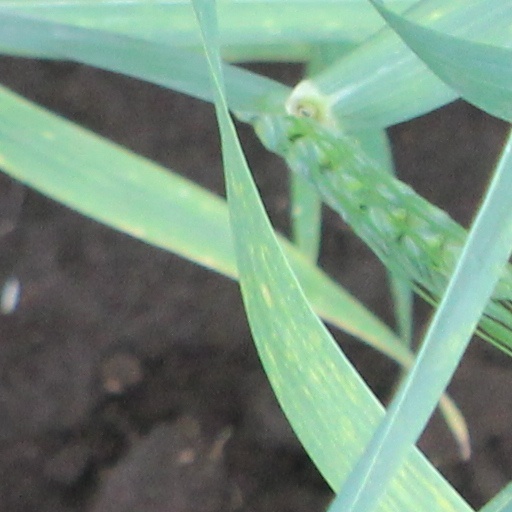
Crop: wheat